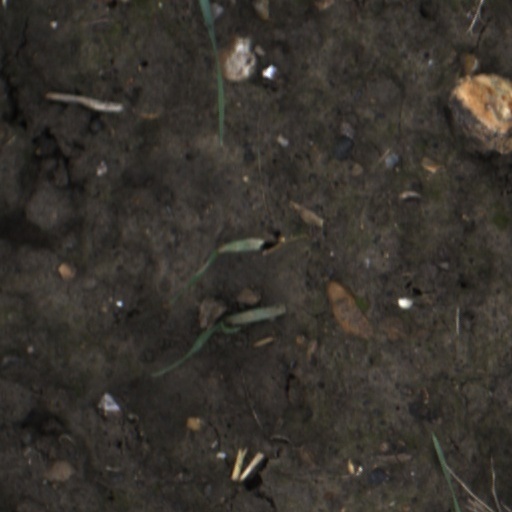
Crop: wheat